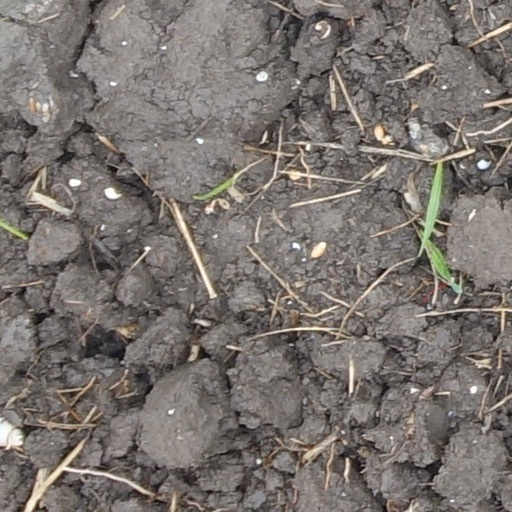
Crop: wheat